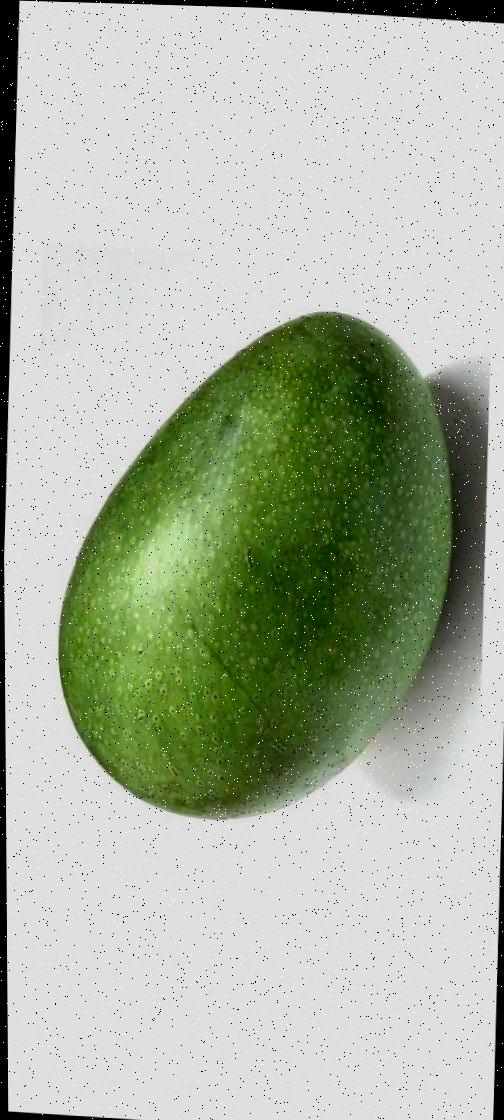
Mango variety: Ashshina Zhinuk